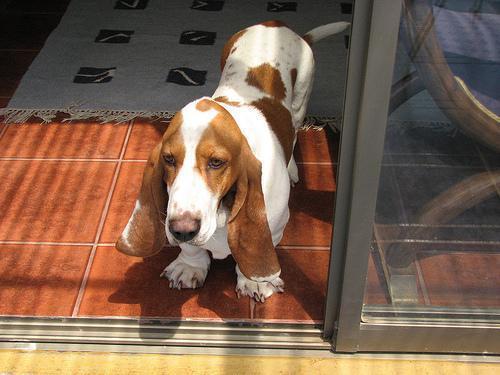
basset hound